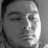
Emotion: sad